Isidium

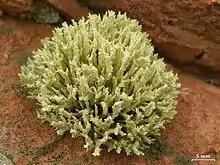
"Niebla isidiascens" is one of many lichens named for the taxonomic uniqueness of their isidia.

Distinguishing isidia from other small bumps or outgrowths, such as warts (informally used for irregular surface protuberances) or , can be difficult. Older isidia sometimes resemble tiny lobes or develop into hair-like strands. Some lichens transform their isidia into new structures without allowing them to detach, though only a few species actively release isidia by weakening the base. The isidia of many crustose lichens, like Pertusariaceae, detach easily, while others remain attached until the thallus dies. In many gelatinous and foliose lichens, the isidia stay attached to the thallus permanently, increasing the surface area.